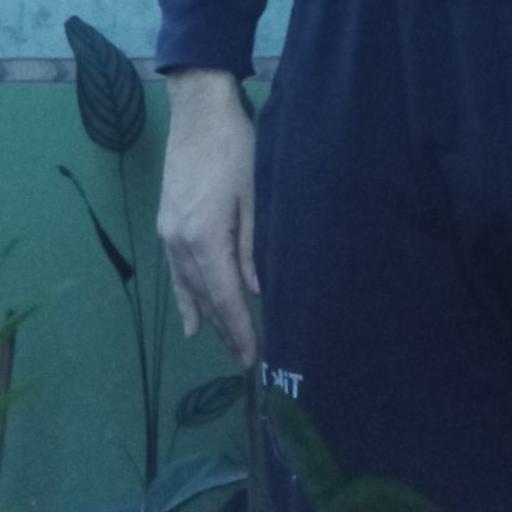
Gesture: no_gesture